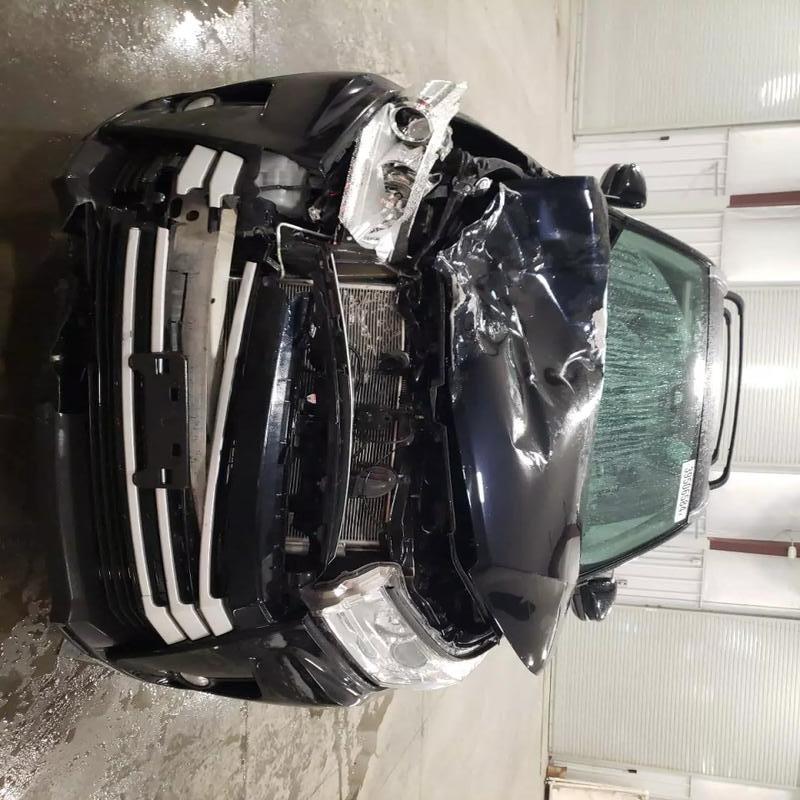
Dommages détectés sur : plaque d'immatriculation avant, pare-choc avant, feu avant droit, feu avant gauche, capot, pare-brise avant, aile avant gauche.
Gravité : majeur